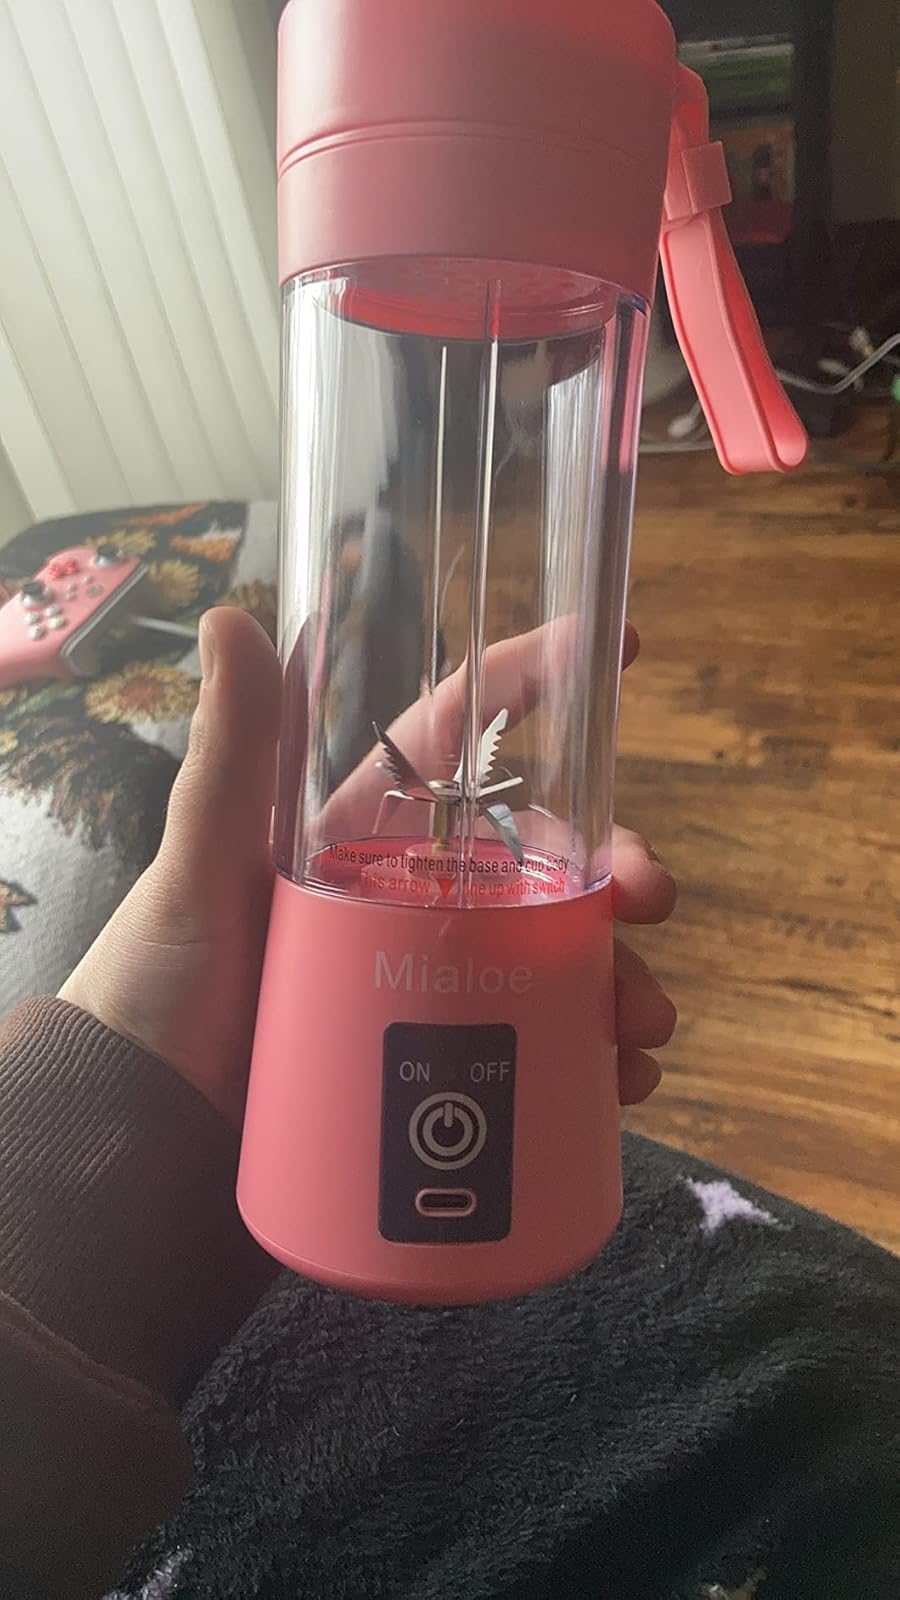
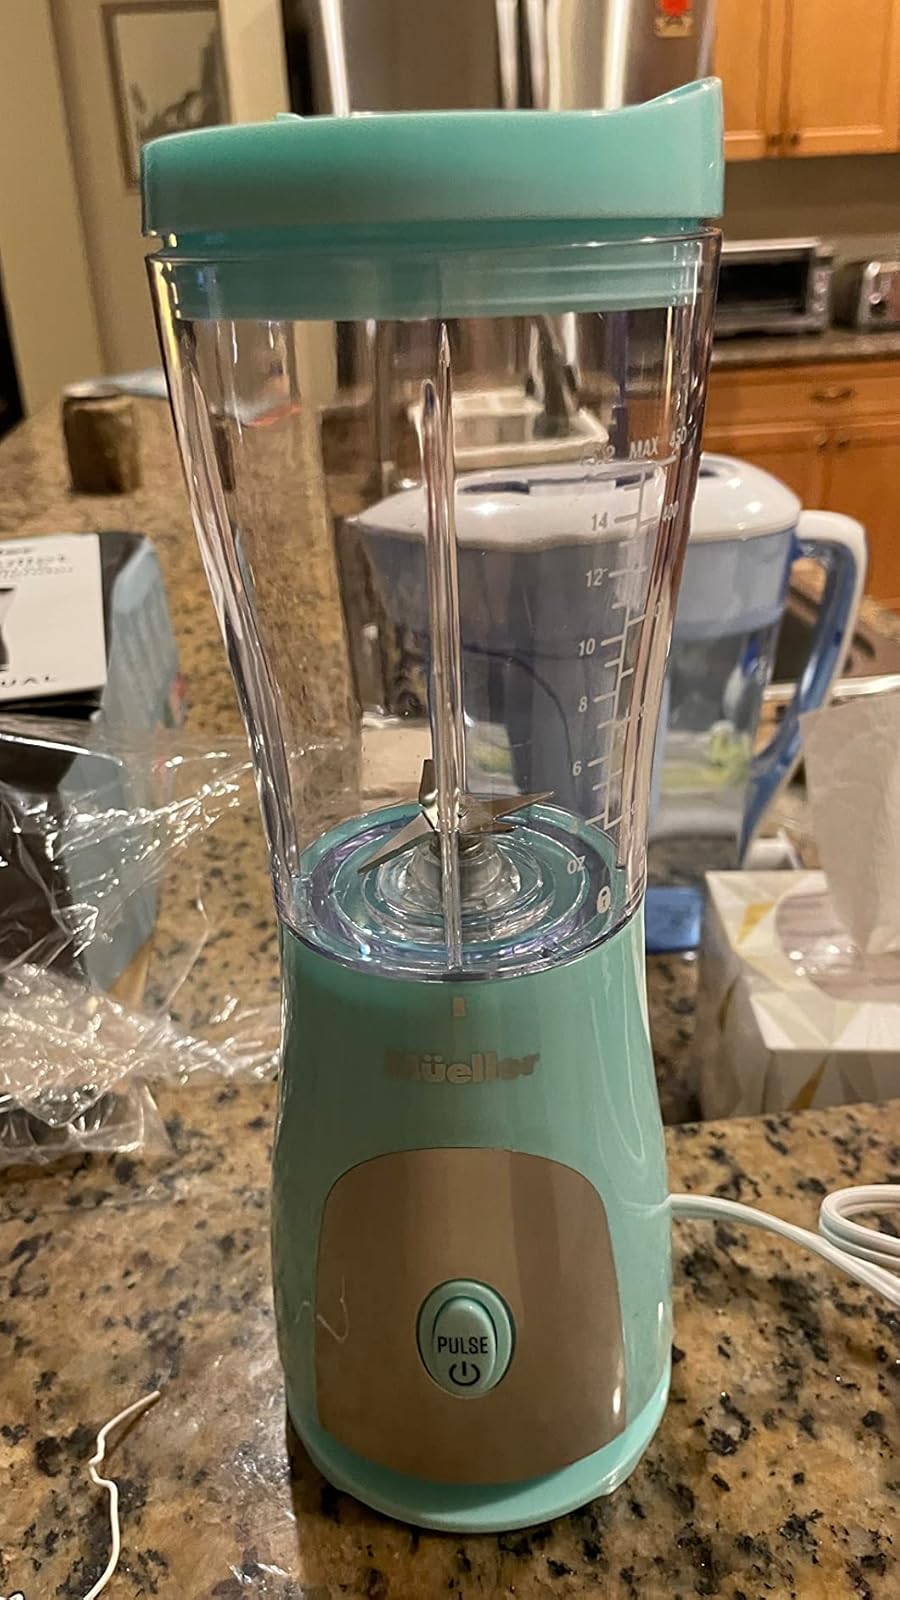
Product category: items_blender
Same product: no